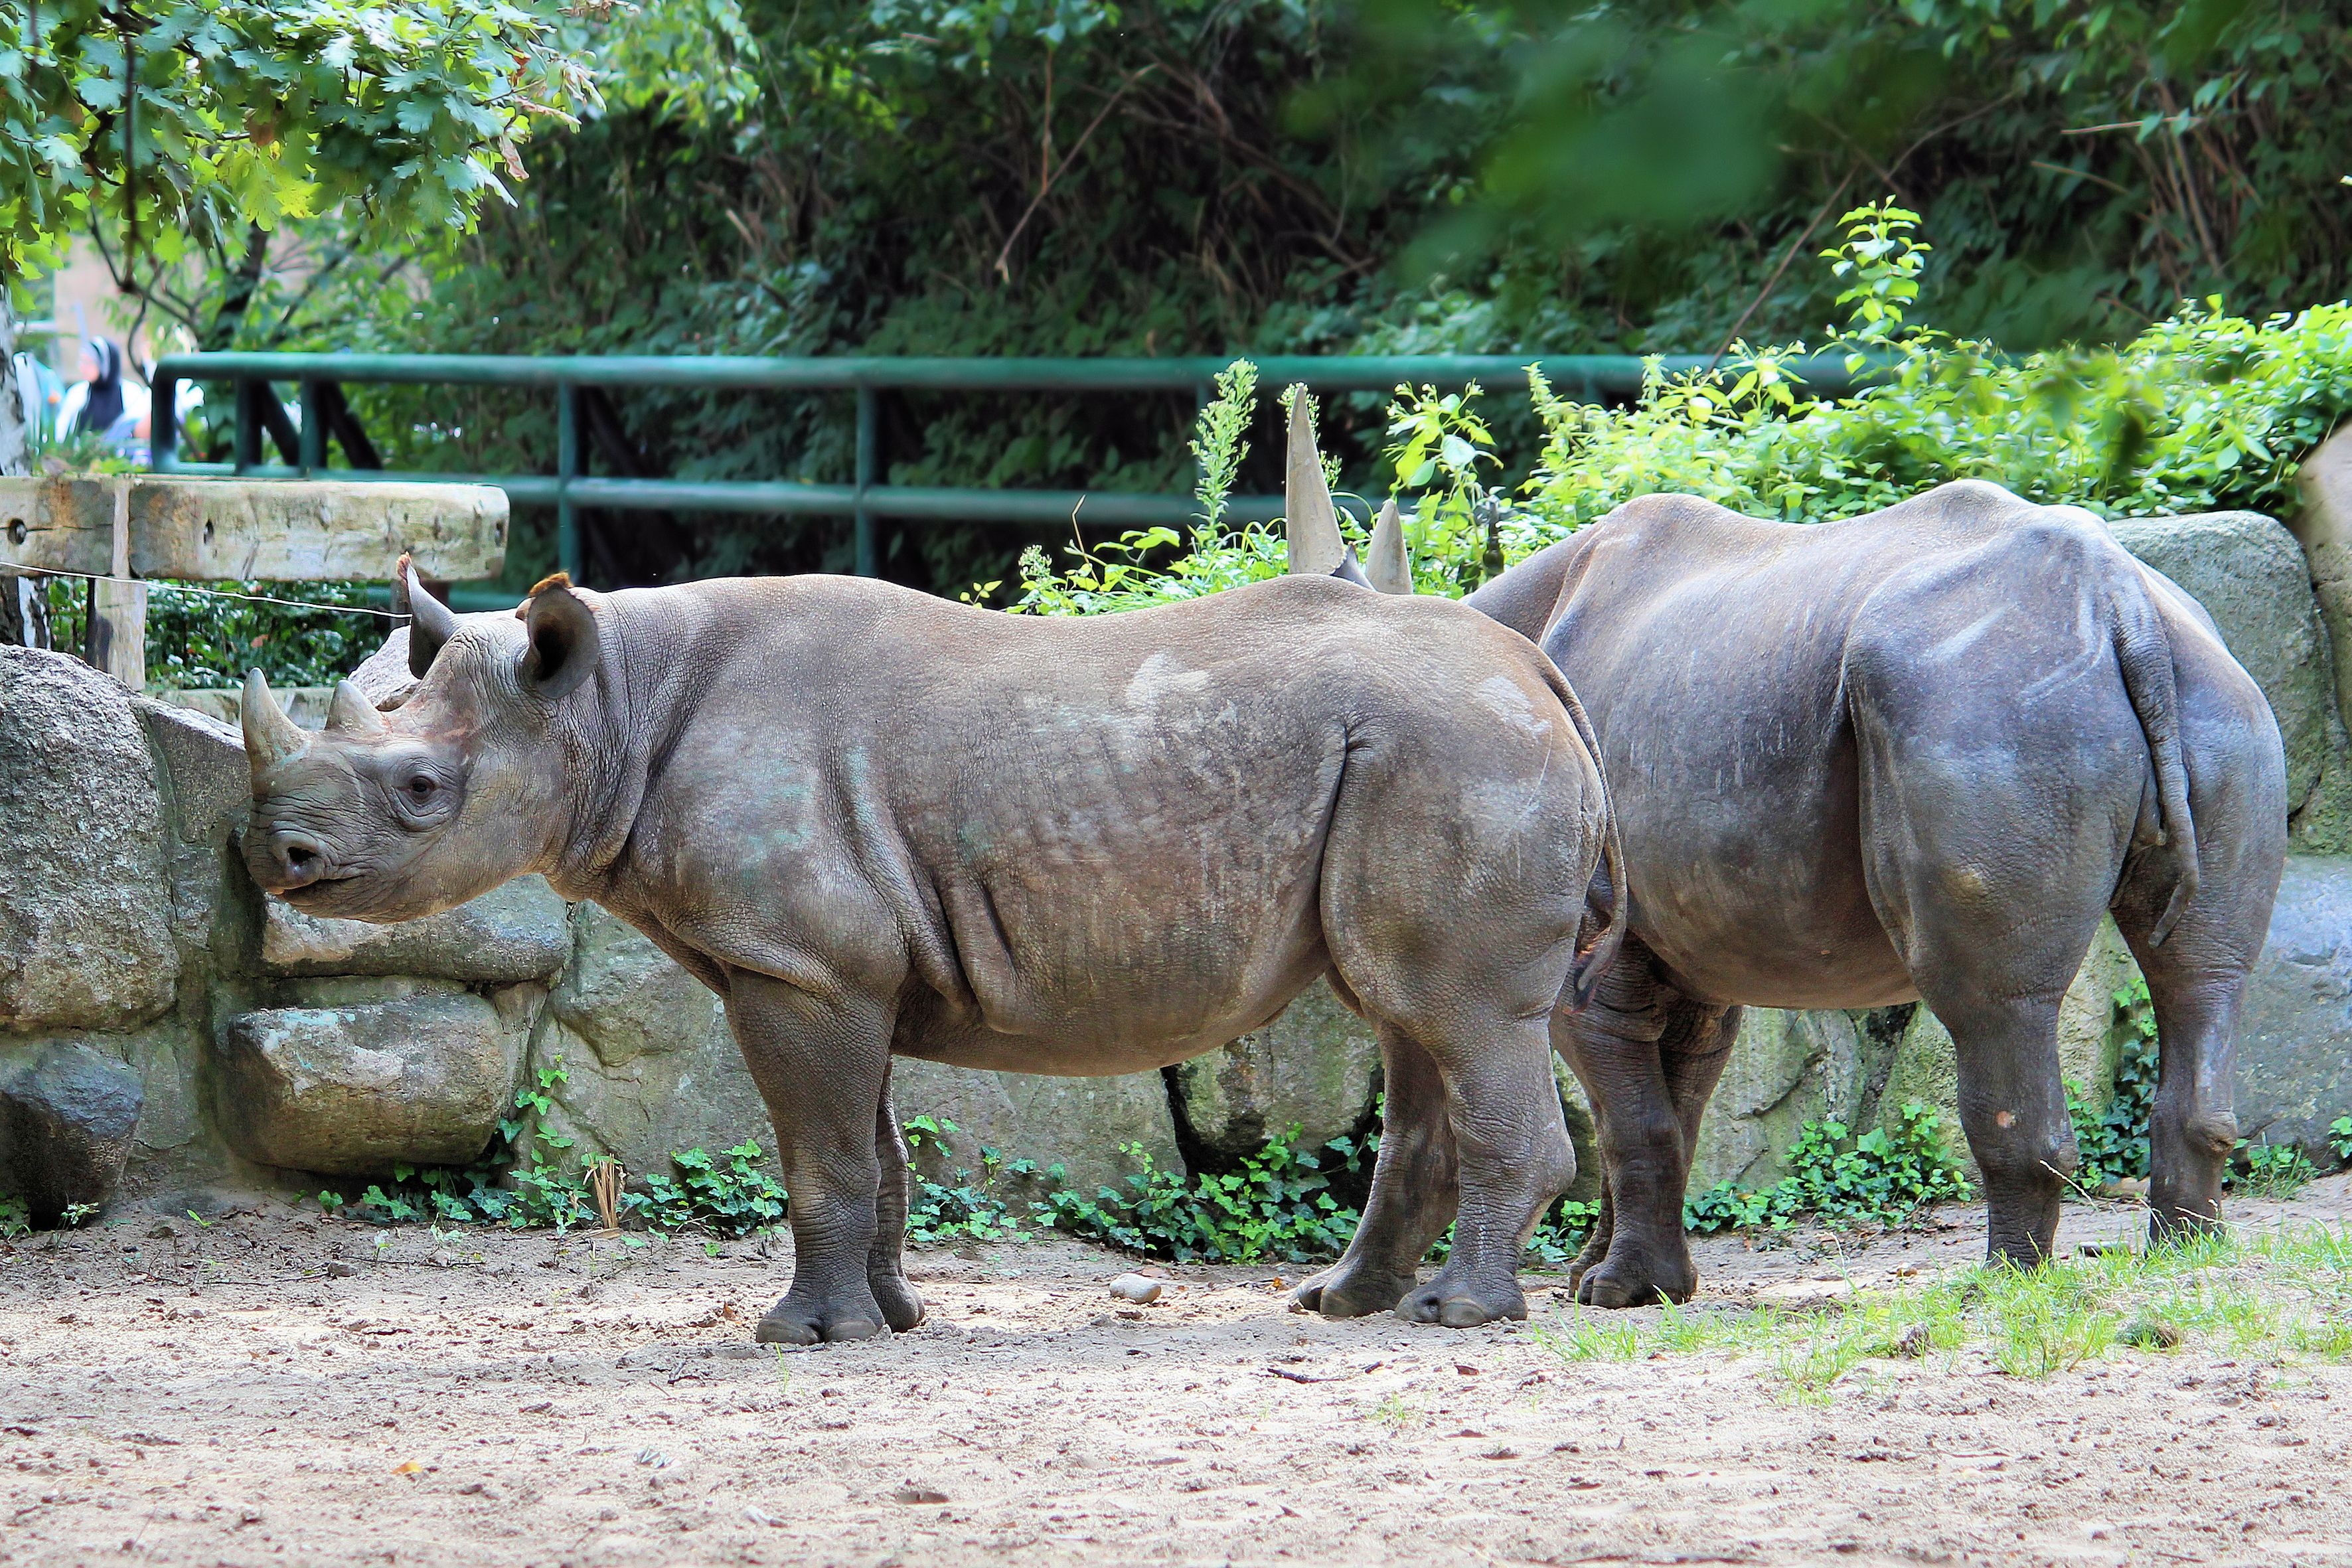
wildlife, zoo, mammal, fauna, rhino, rhinoceros, berlin, animal world, safari, outdoor recreation